Märtha Brydolf

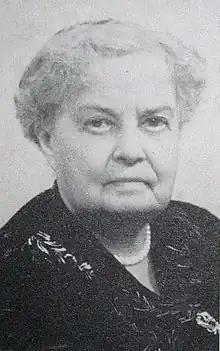
Märtha Brydolf

Märtha Sofia Elisabeth Brydolf (21 March 1868 – 29 March 1956) was a Swedish politician and journalist.